Teillots

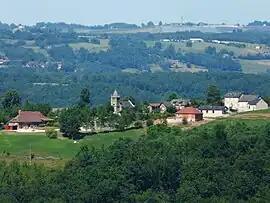
A general view of Teillots

Teillots is a commune in the Dordogne department in Nouvelle-Aquitaine in southwestern France.